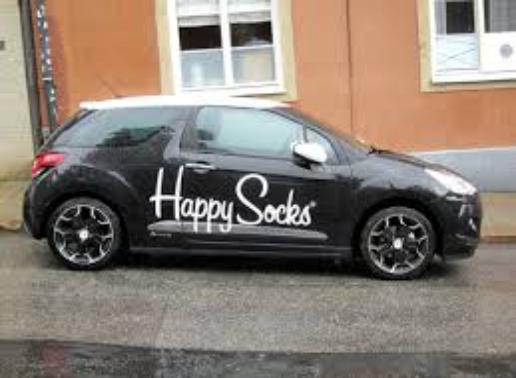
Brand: Happy Socks
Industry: Clothes